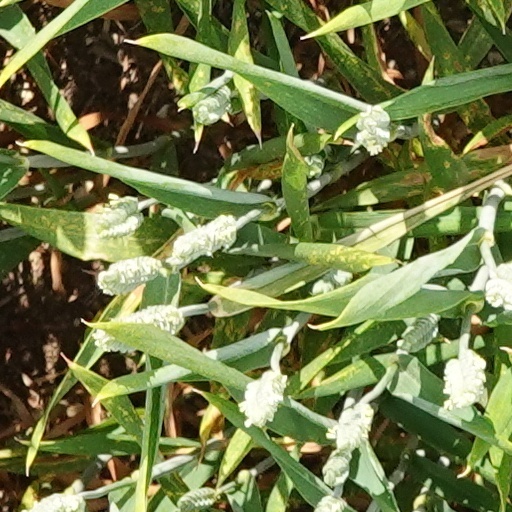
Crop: wheat